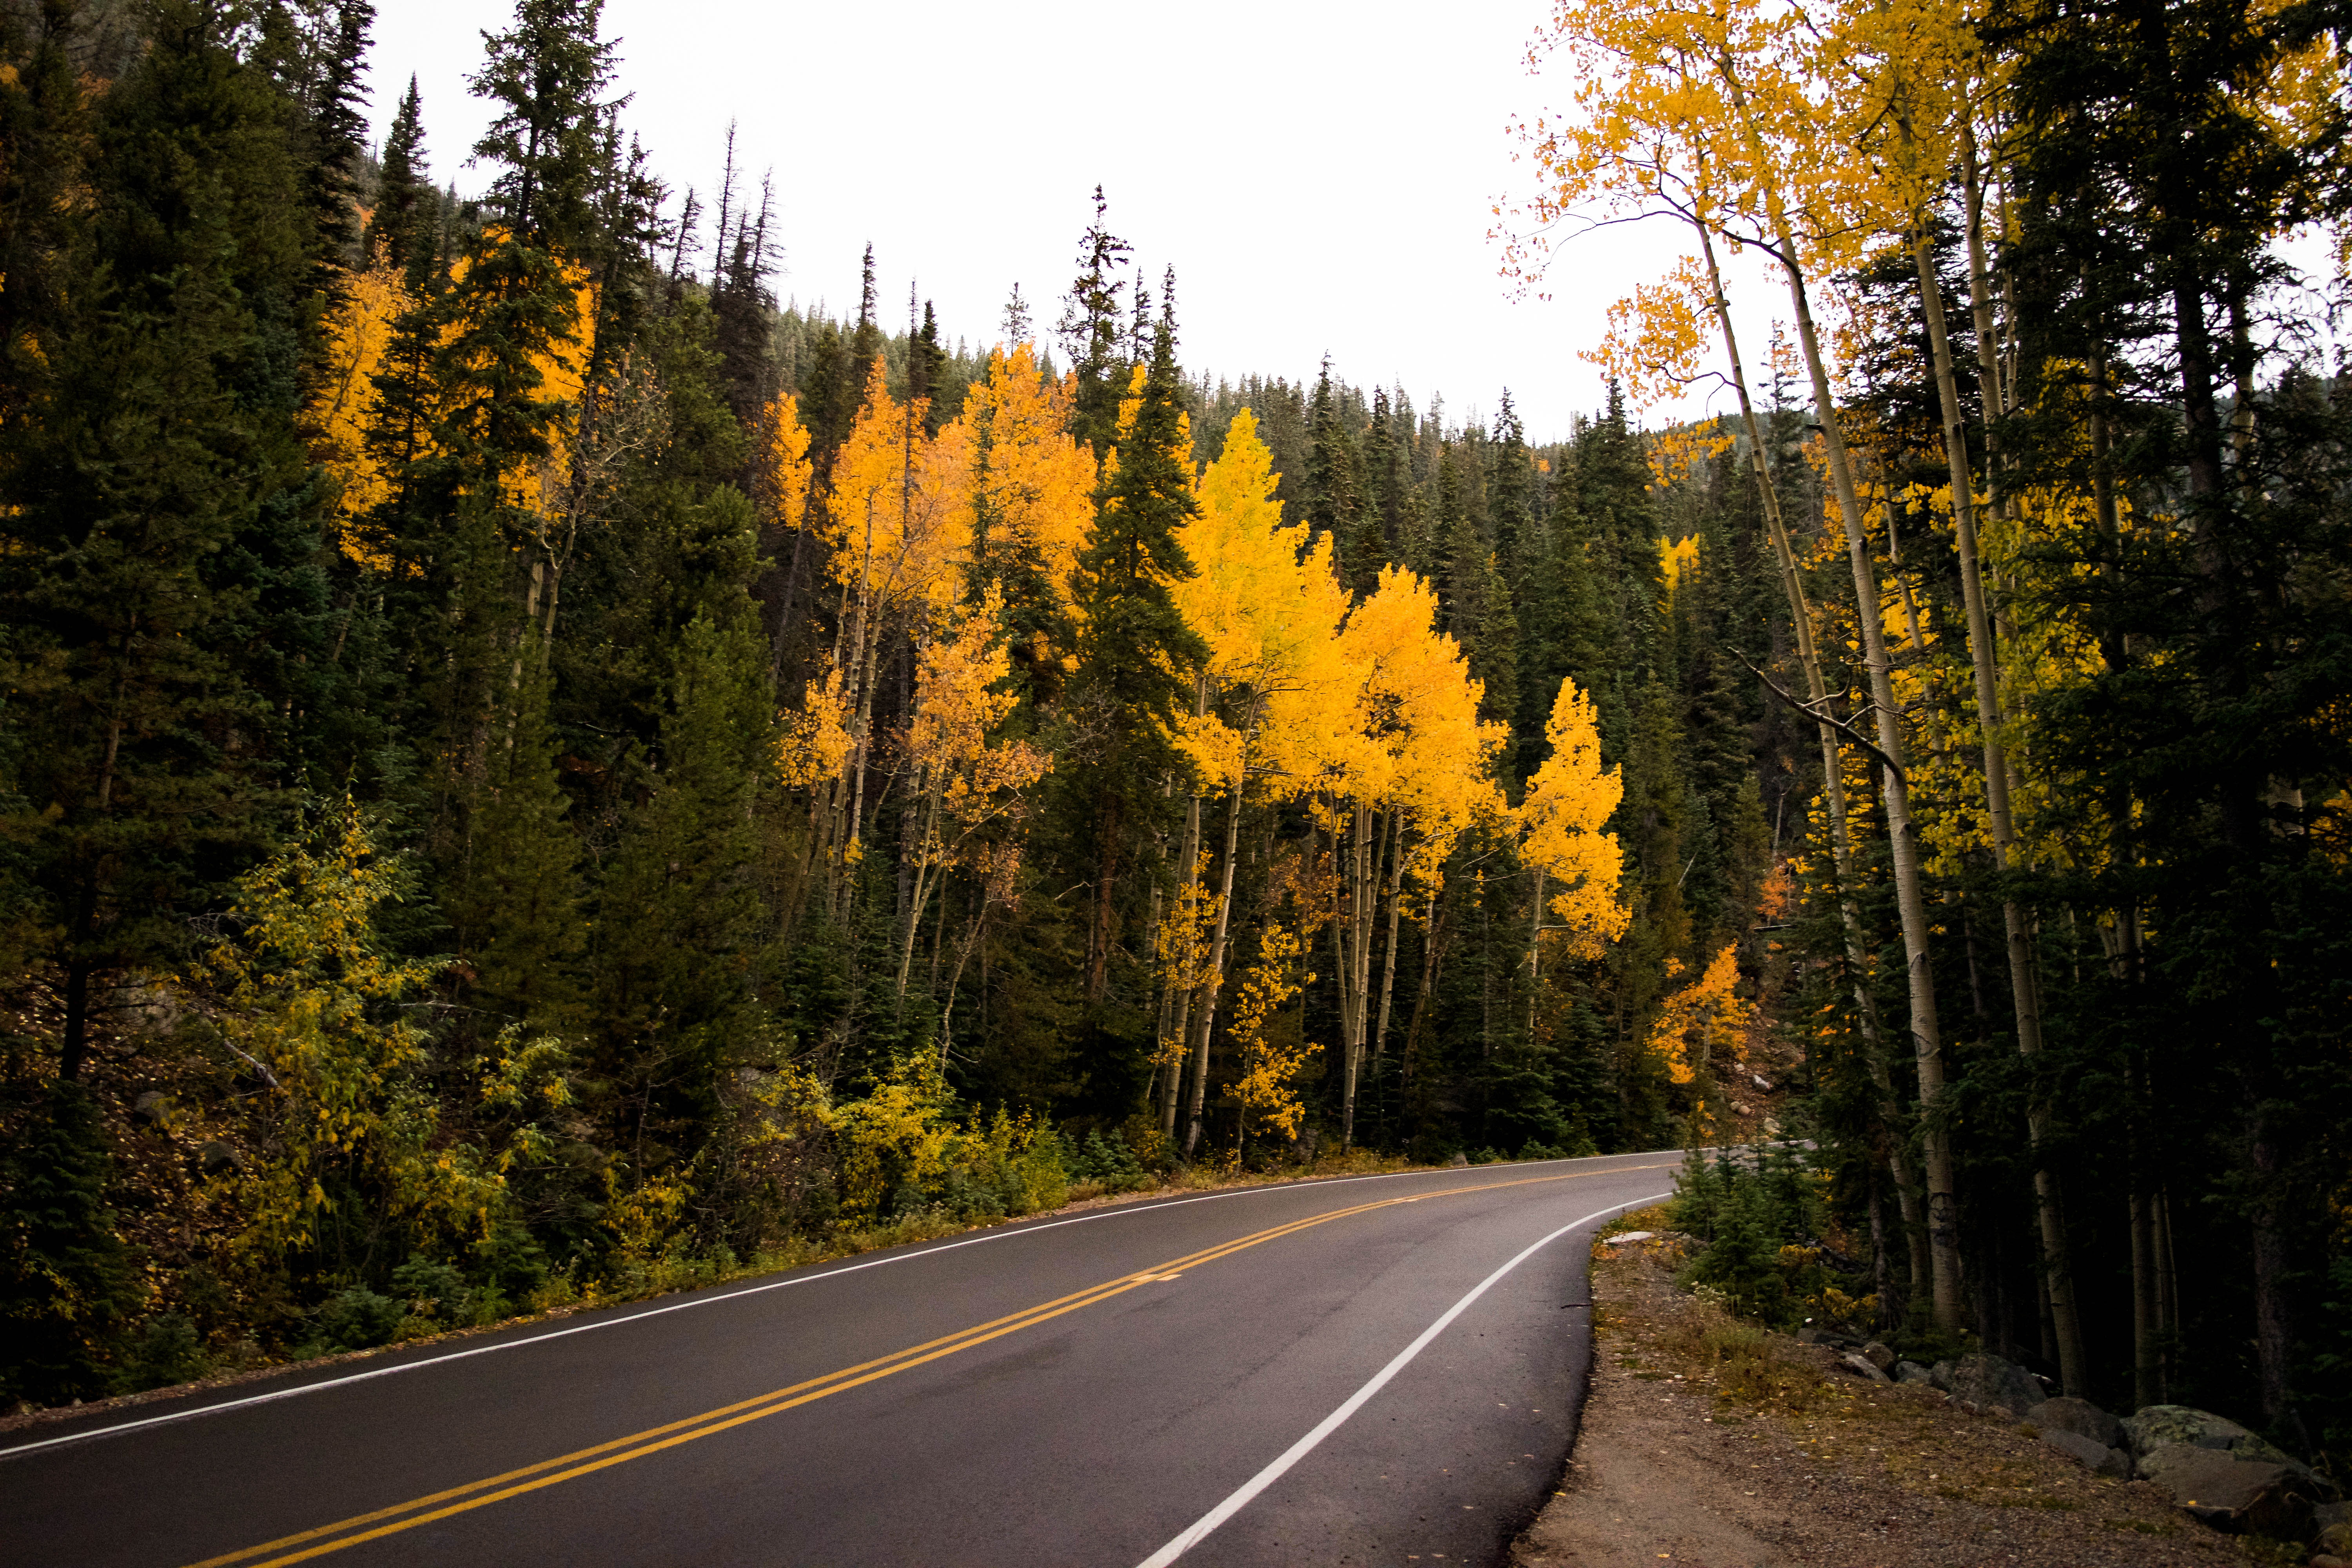
landscape, tree, nature, forest, plant, road, morning, leaf, fall, scenic, autumn, soil, yellow, season, trees, rocks, woods, clear sky, daylight, infrastructure, misty, curvy road, conifers, woodland, fall leaves, pine trees, fir trees, atmospheric phenomenon, woody plant